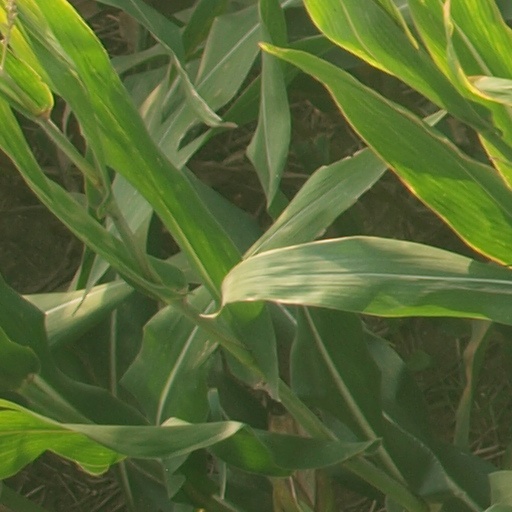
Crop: maize; corn